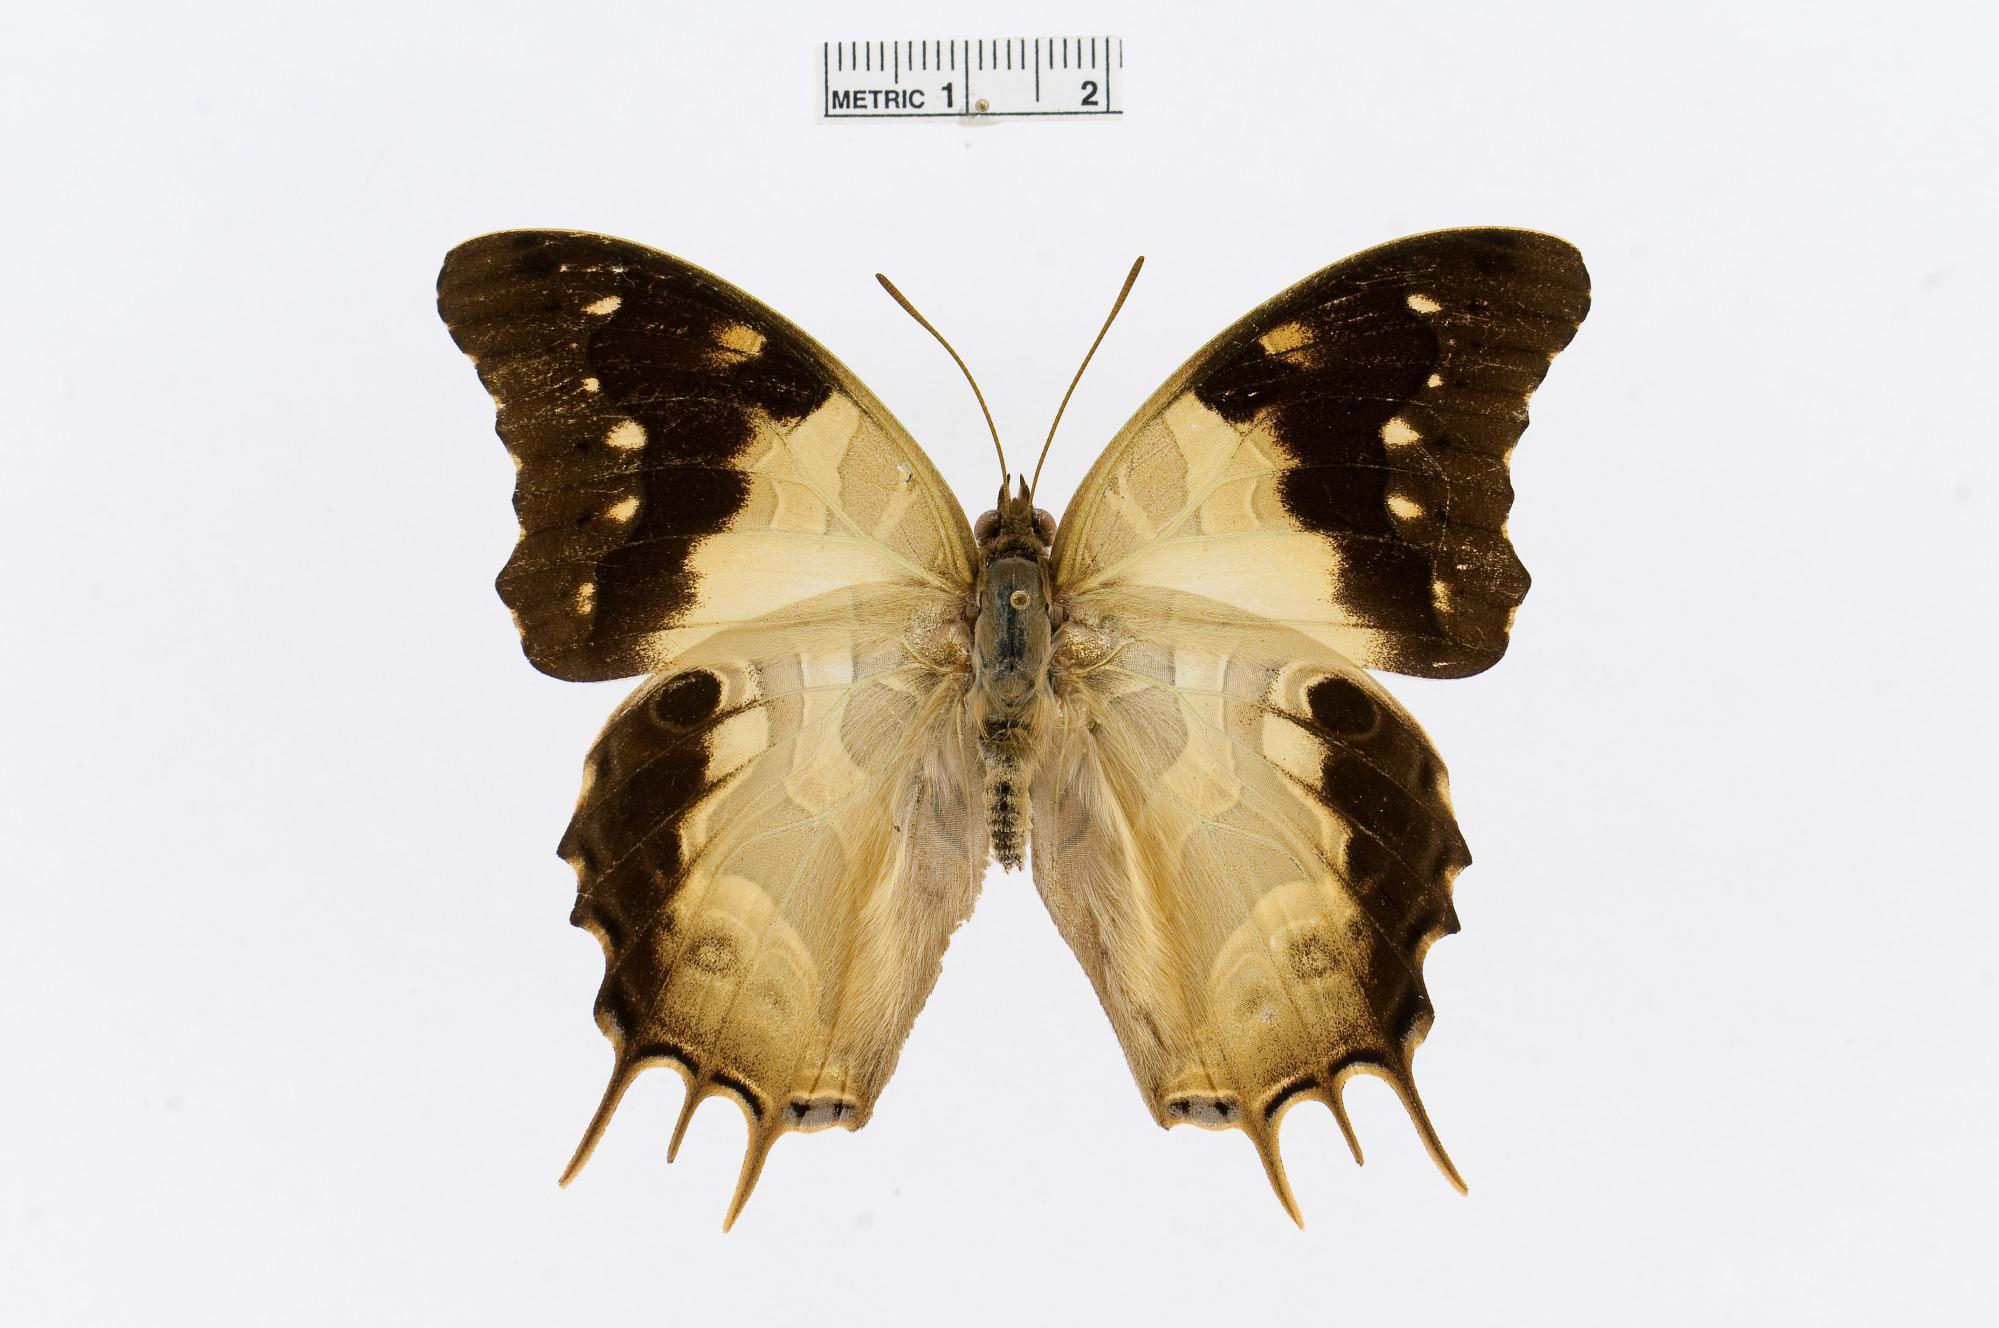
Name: Charaxes analava
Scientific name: Charaxes analava Ward, 1872
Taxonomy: Animalia, Arthropoda, Insecta, Lepidoptera, Nymphalidae, Charaxinae